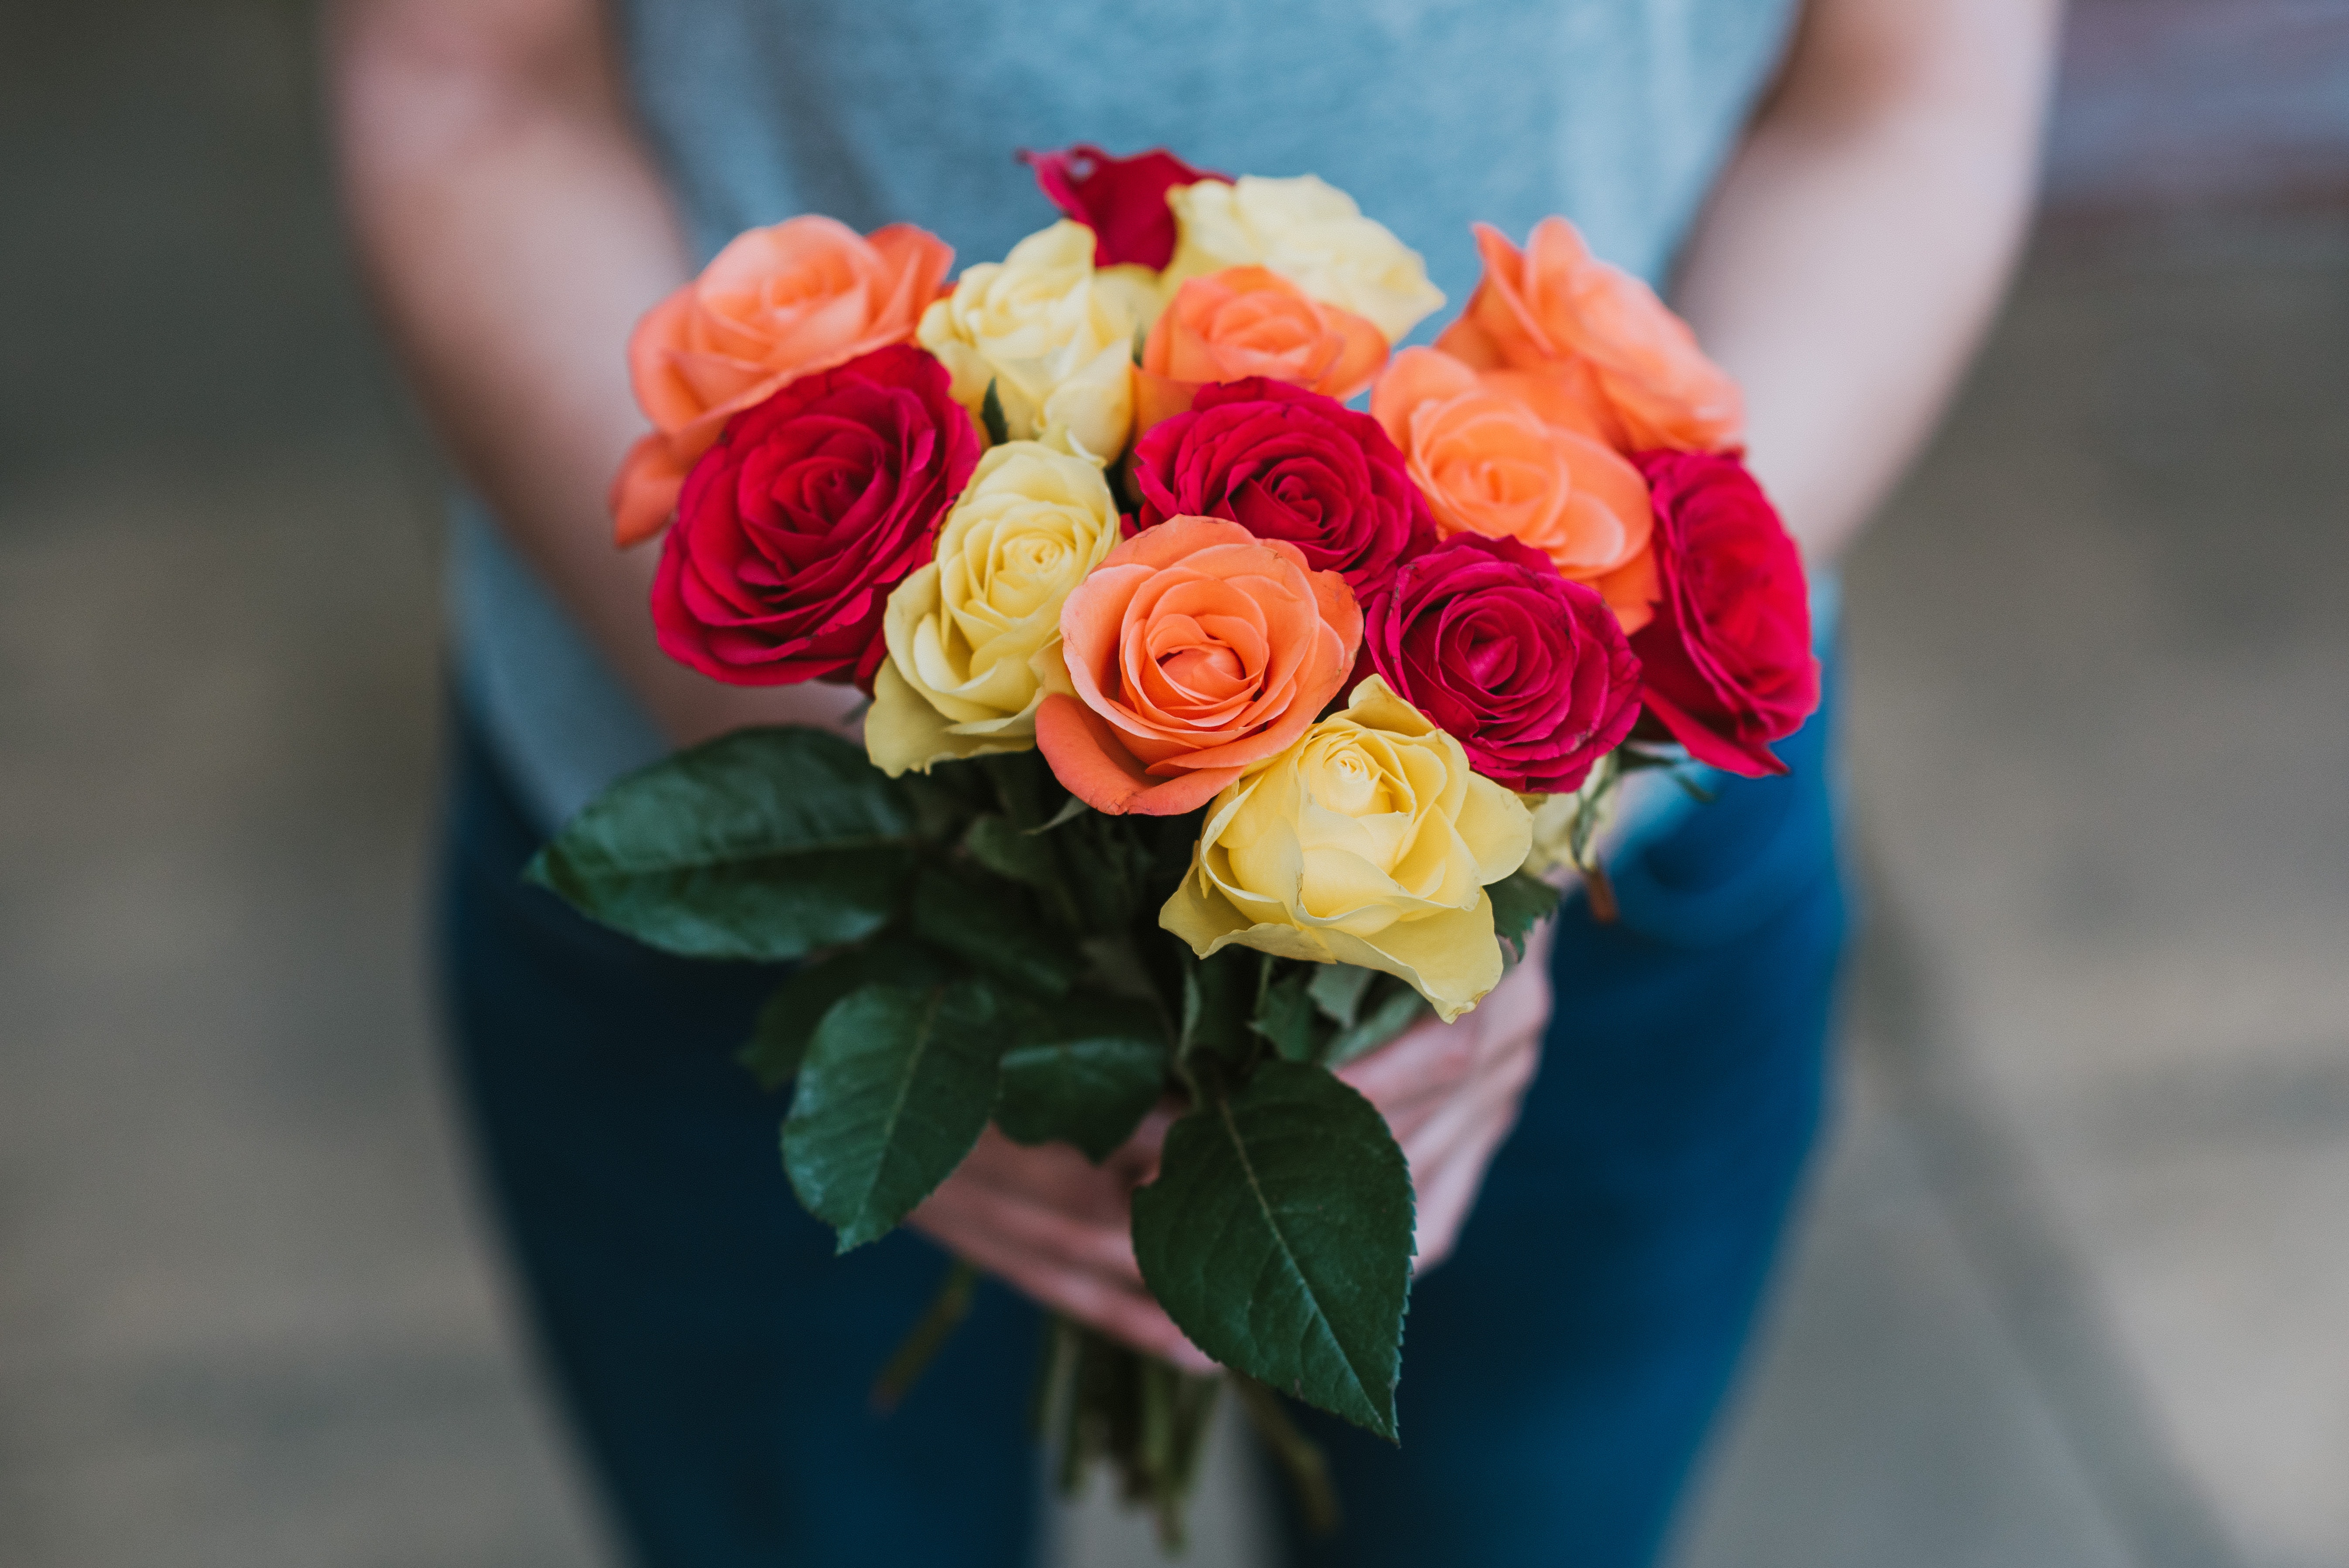
flower, bouquet, garden roses, rose, cut flowers, flower arranging, floristry, orange, plant, red, rose family, floral design, flowering plant, pink, petal, floribunda, rose order, peach, rosa centifolia, plant stem, artificial flower, artwork